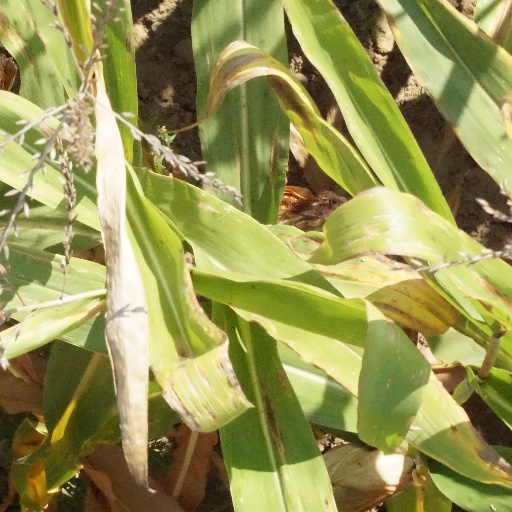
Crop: maize; corn